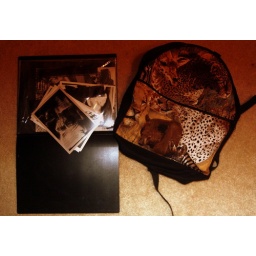
"When it occurred to me that the animals are swimming around in the water"